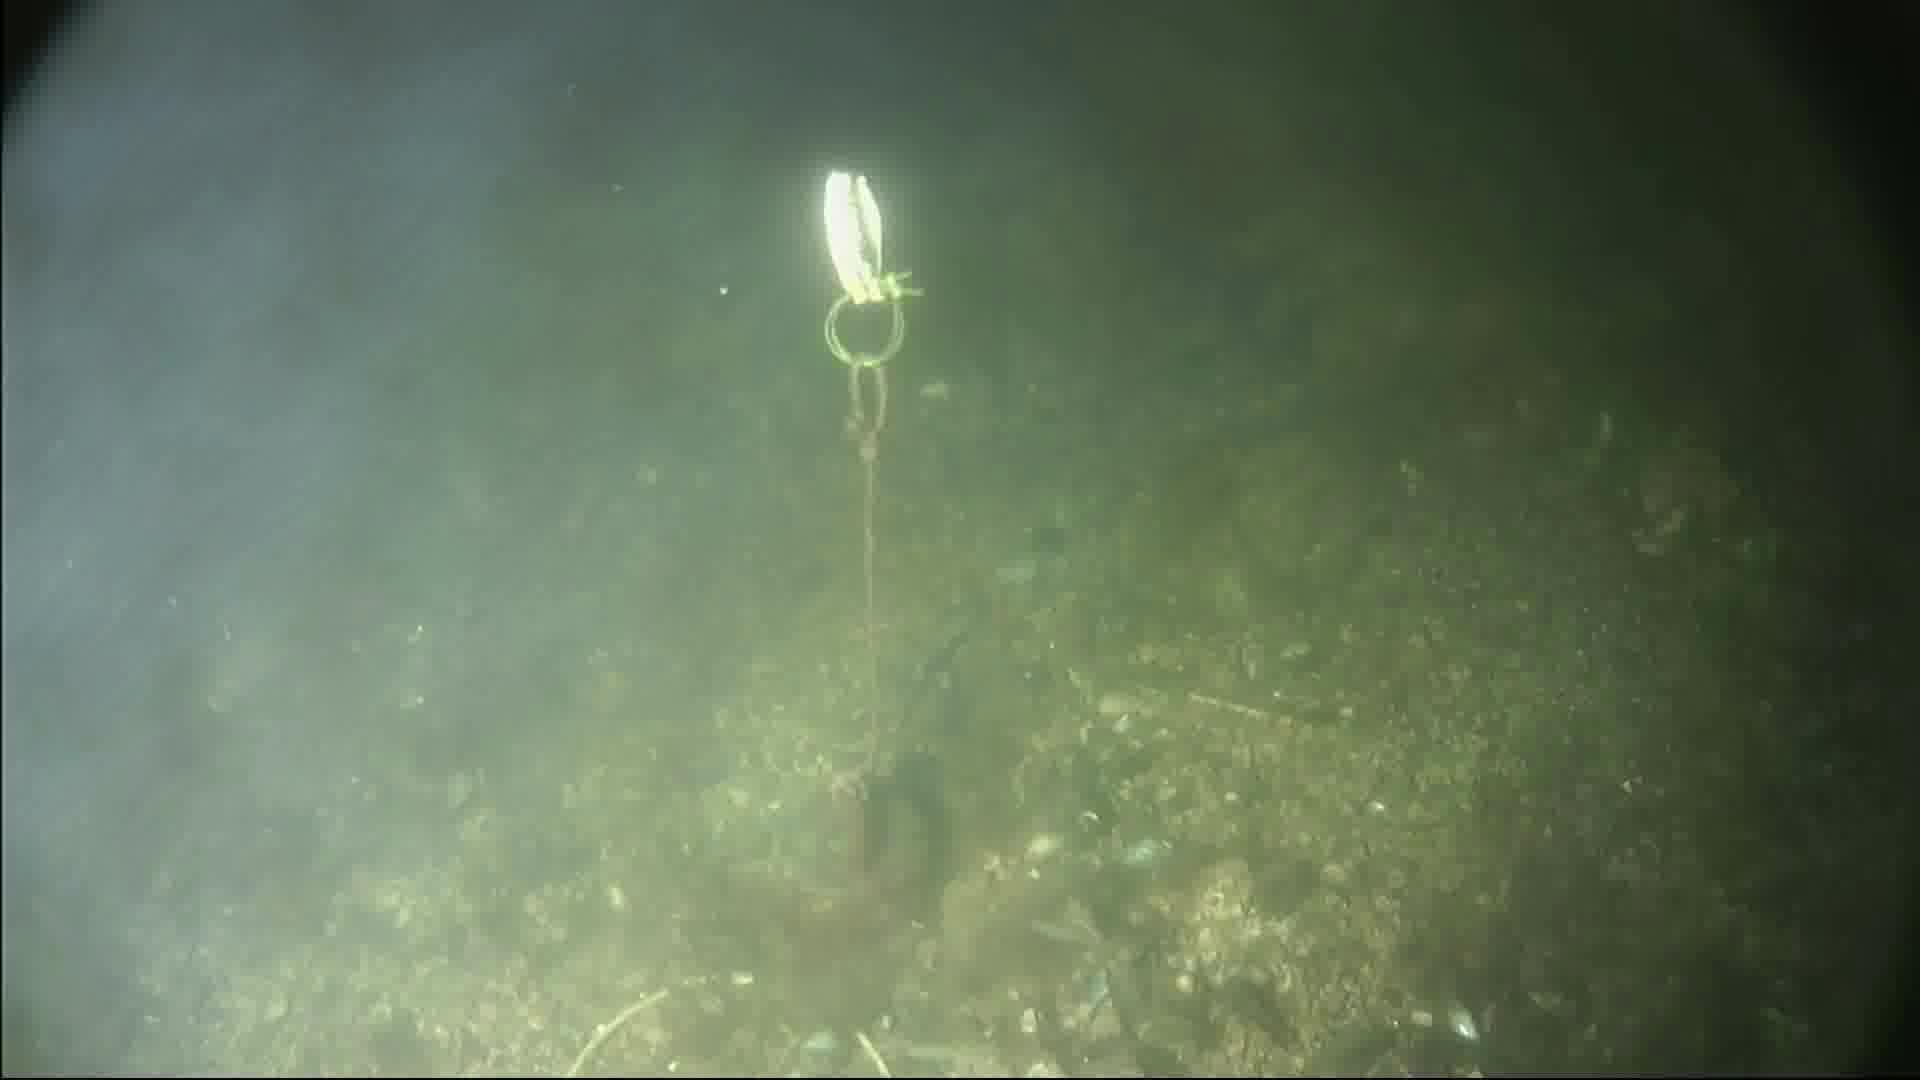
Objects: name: small_fish